History of the Doge's Palace in Venice

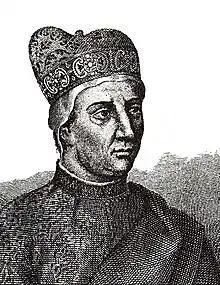
Giovanni Soranzo

Regarding this operation, Francesco Sansovino recalls that "not only did Ziani renovate it, he also enlarged it in every respect." However, the account that is given by historians in relation to this renovation work is by no means accurate. It is probable that, considering that the aforementioned walls also bordered the canal placed today along the eastern façade of the palace, there was between the ancient palace wall and the defense wall facing the canal a space suitable for light to enter the interior of the palace windows: with the demolition of the wall, it was therefore possible to occupy that space. The work lasted from 1173 to 1177. In order to carry out further expansion, land belonging to the nuns of the church of San Zaccaria, which extended as far as the church of Santa Maria in Broglio, was purchased. To carry out the expansion, several wings of the first factory, those facing the canal, the lagoon and the small square, were demolished. On the other hand, the wing facing the church was not torn down, as that was where the dogal rooms were located and at the same time it would not have been possible to build new rooms in that area. It is likely that the enlargement was so substantial that the previously larger square facing the lagoon was reduced to a mere foundation connected to the following one by a bridge. A chronicler noted in 1285 that "the square facing the lagoon was enlarged by Doge Dandolo, which previously had not been there except for a small foundation, where there was a bridge."